Spanish Navy

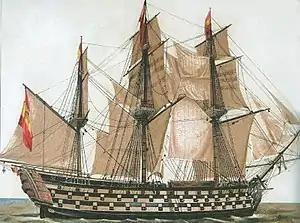
"Navío" or ship-of-the-line, , 1784–1814

During the War of the Polish Succession (1733–38), a renewed attempt to regain the lost Italian territories for the Bourbon dynasty was successful; with the French as allies and the British and Dutch neutral, Spain launched a campaign by sea and retook Sicily and southern Italy from Austria. In the War of Jenkins' Ear, the navy showed it was able to maintain communications with the American colonies and resupply Spanish forces in Italy in the face of British naval opposition. The navy played an important part in the decisive Battle of Cartagena de Indias in modern-day Colombia, where a massive British invasion fleet and army were defeated by a smaller Spanish force commanded by able strategist Blas de Lezo. This Spanish victory prolonged Spain's supremacy in the Americas until the early 19th century. The program of naval renovation was continued and by the 1750s the Spanish navy had outstripped the Dutch to become the third most powerful in the world, behind only those of Britain and France.